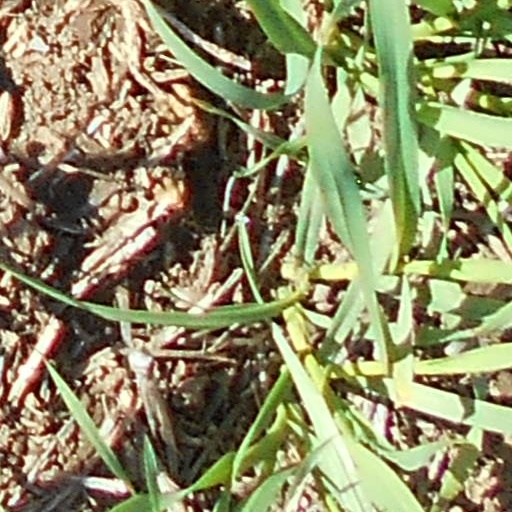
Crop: wheat